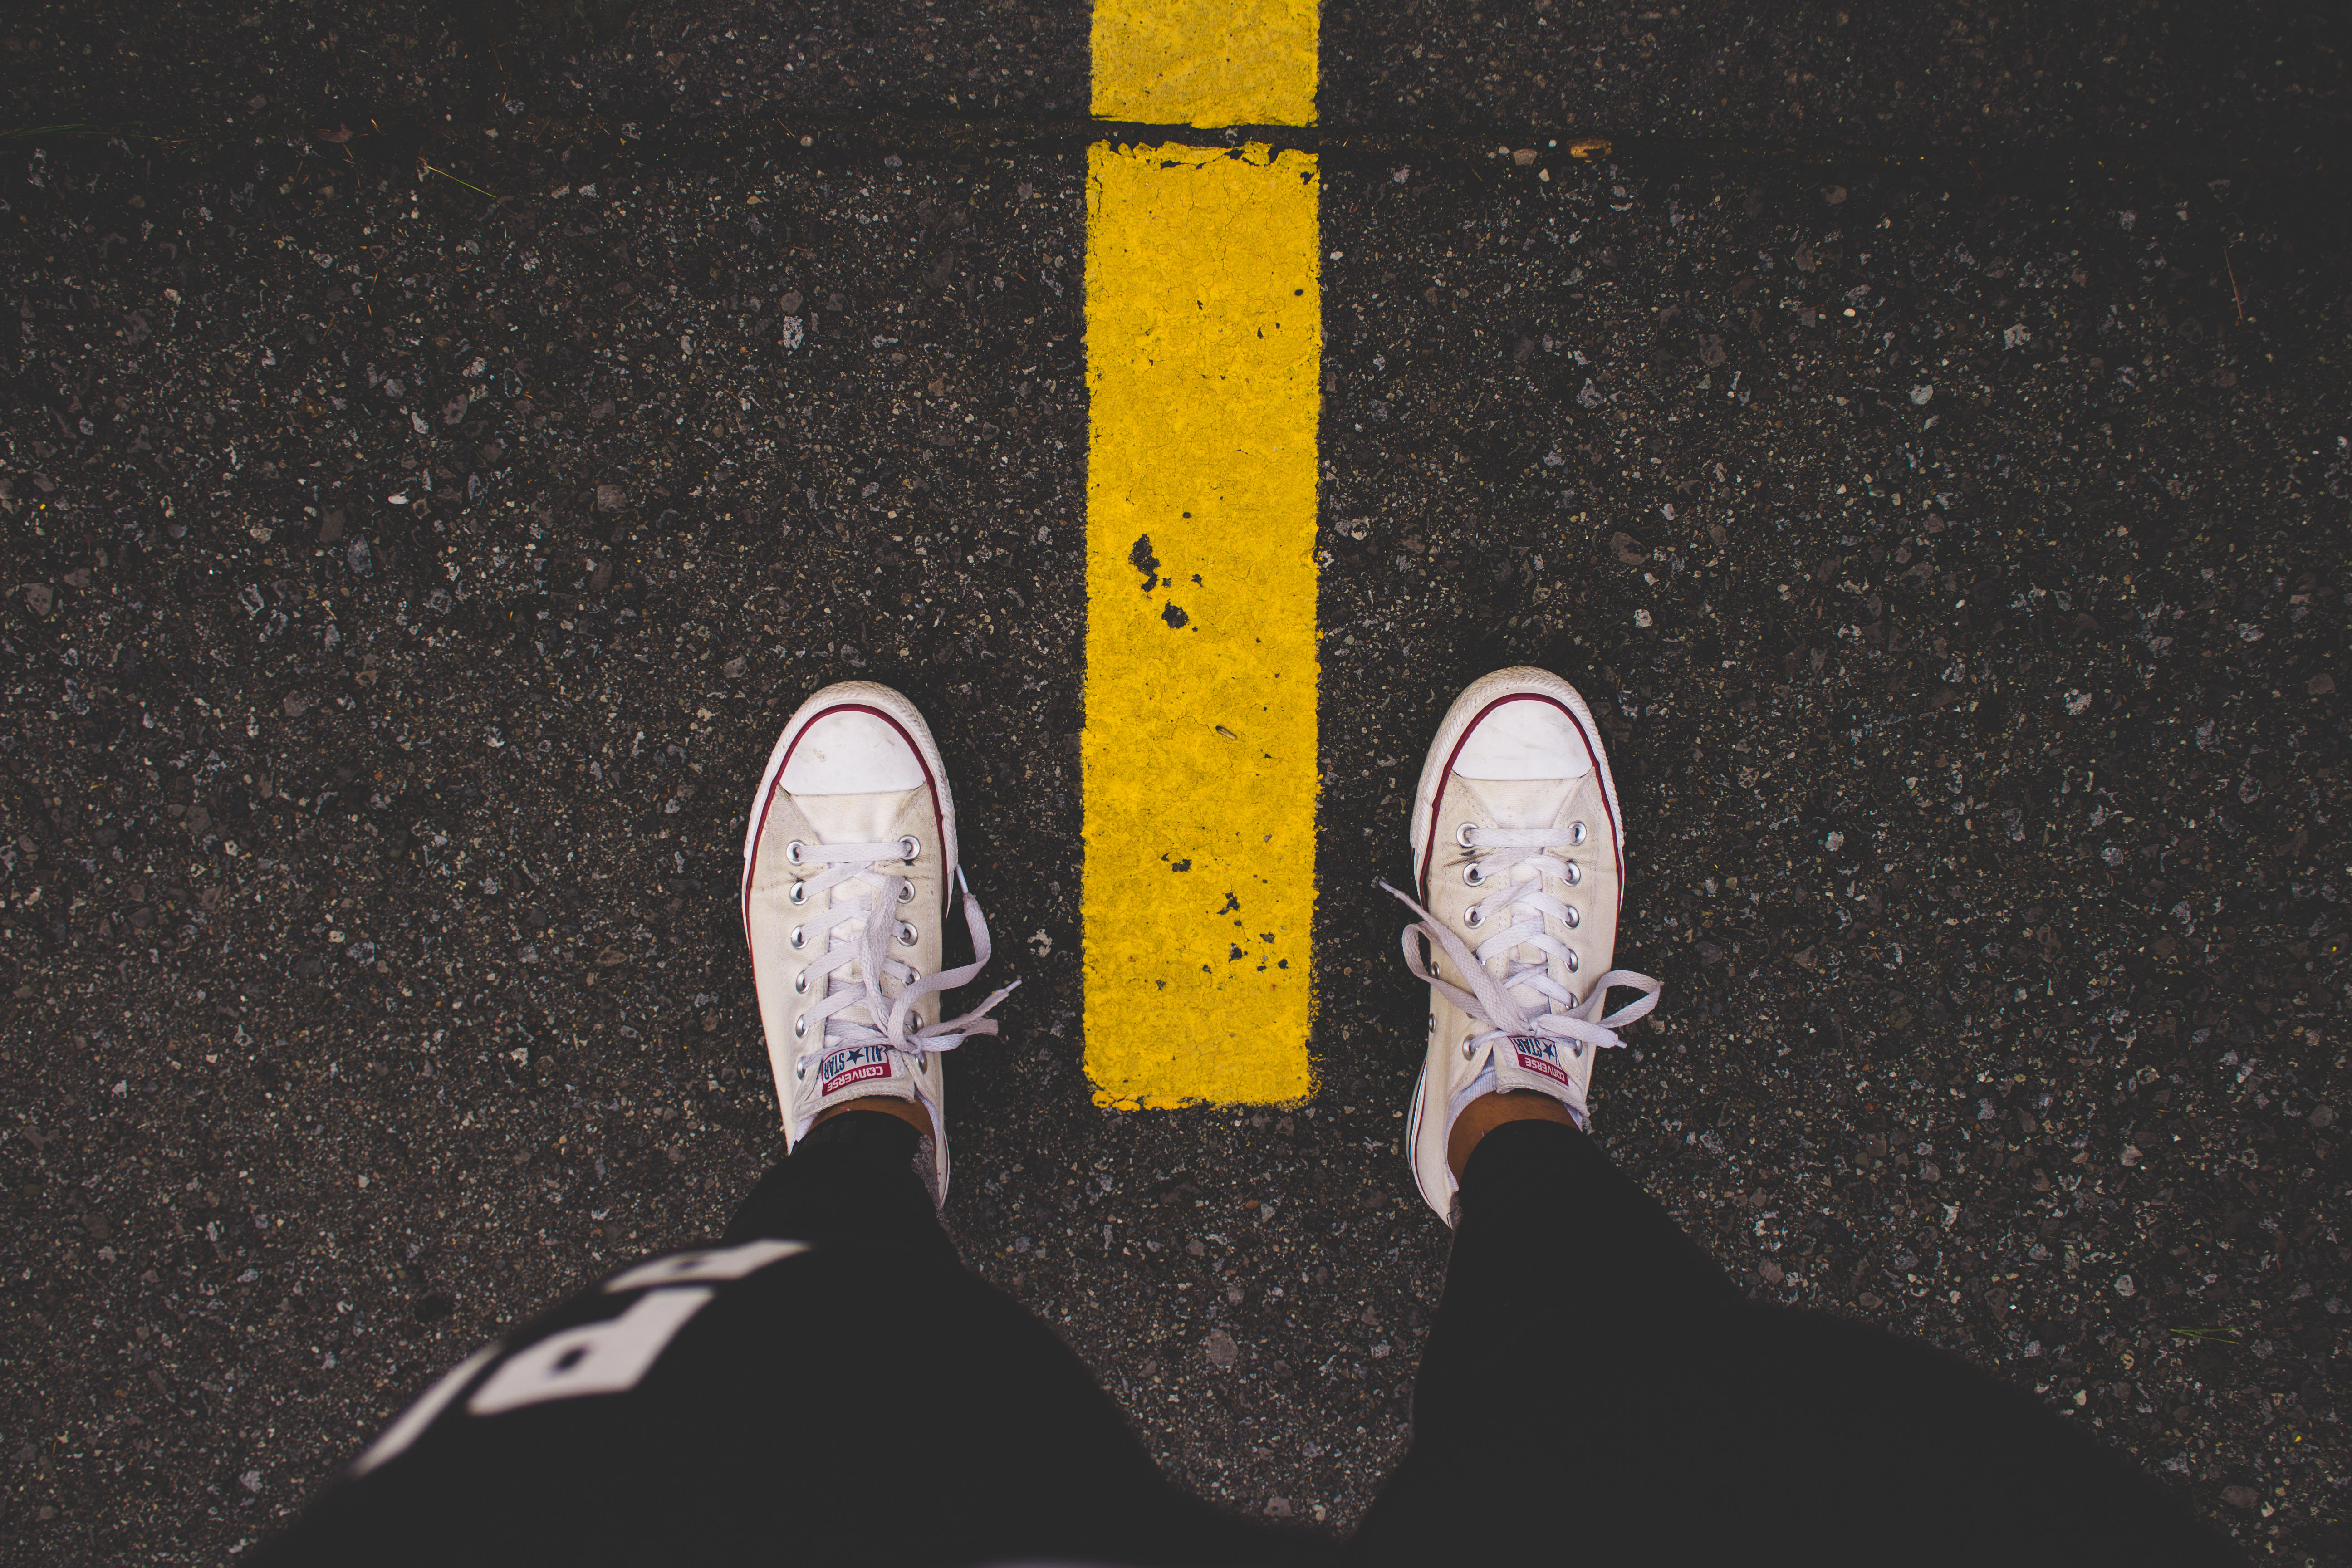
wing, feet, asphalt, line, color, darkness, black, yellow, looking down, art, illustration, legs